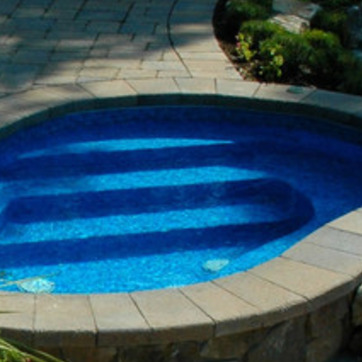
Material: water